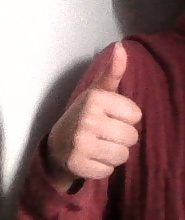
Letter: aleff